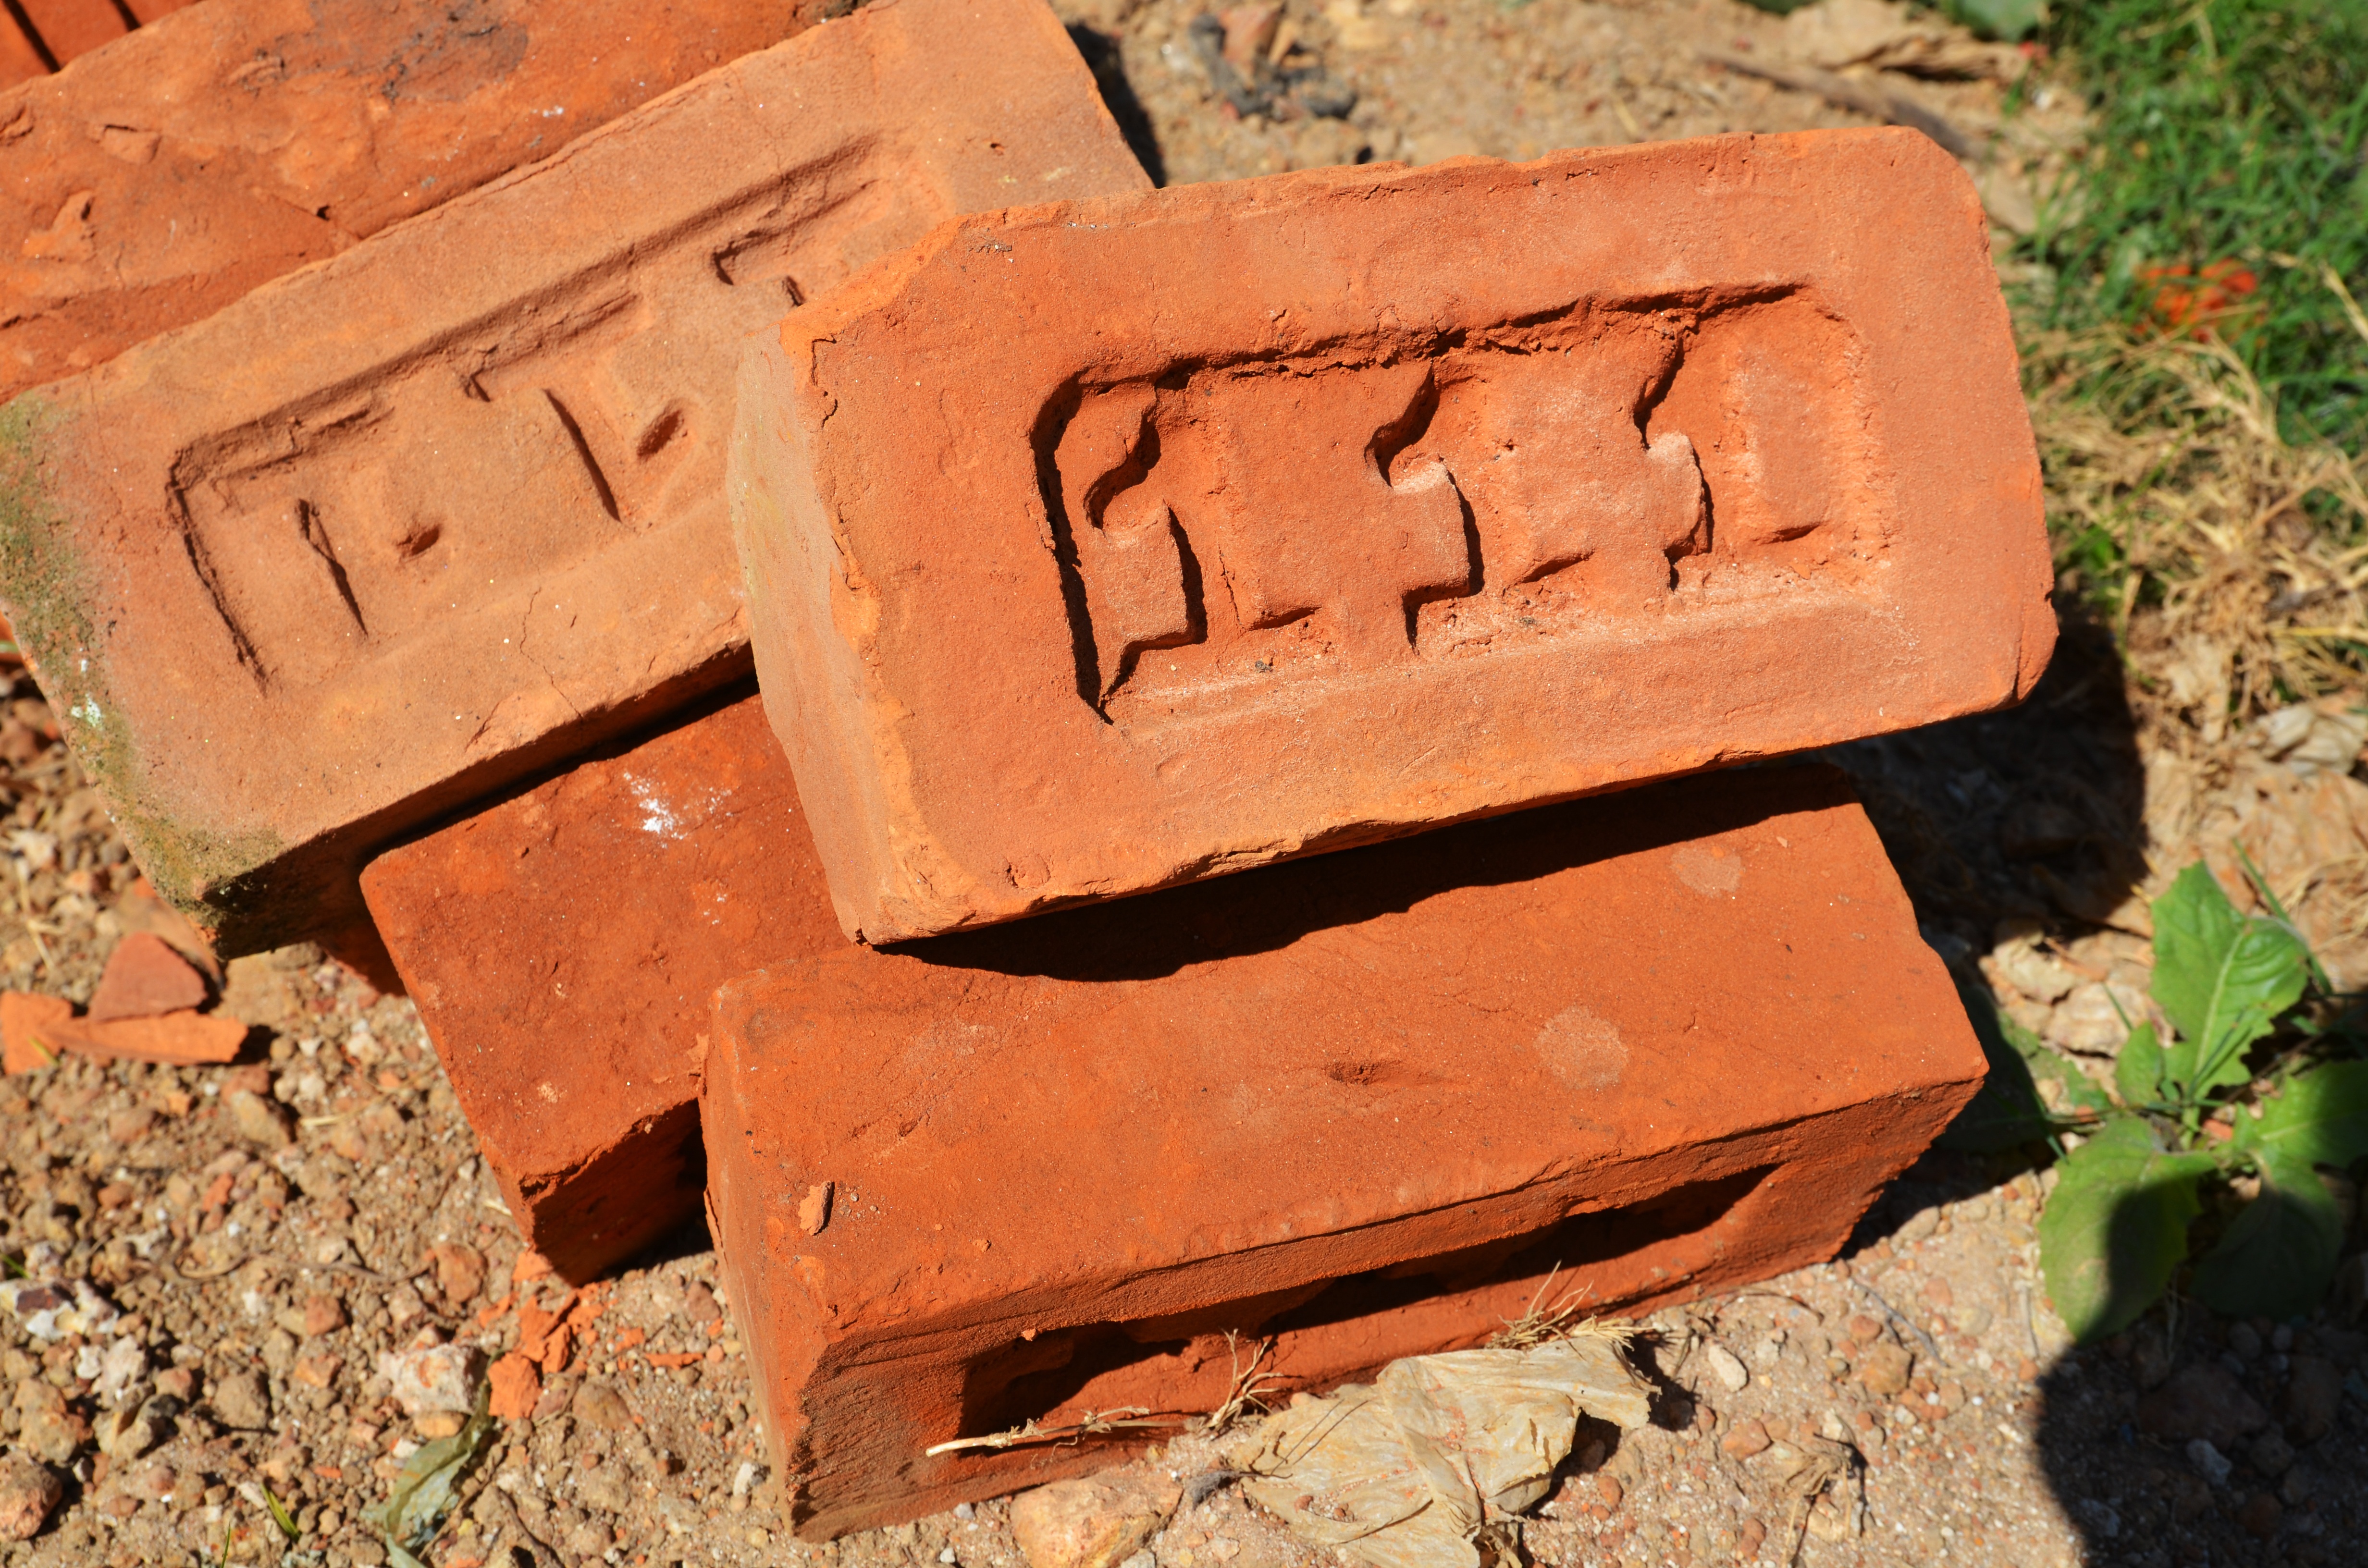
rock, wood, construction, soil, brick, material, embossing, red brick, number one